Sharp-shinned hawk

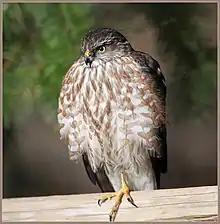
Immature (nominate group)

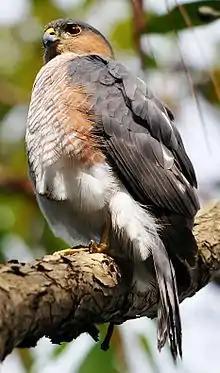
Endangered subspecies "venator", endemic to Puerto Rico

Sharp-shinned hawks construct a stick nest in a large conifer or dense group of deciduous trees. Clutches of 3 to 8 eggs have been recorded, but 4 to 5 eggs is the typical clutch size. The eggs measure and weigh about . The eggs are prized by egg-collectors, because they are heavily marked with surprisingly colorful and varied markings. The incubation period is thought to average at about 30 days. After hatching, the young are brooded for 16 to 23 days by the female, while the male defends the territory and catches prey. The young fledge at the age of about a month and rely on their parents for feeding and protection another four weeks. The nesting sites and breeding behavior of sharp-shinned hawks are generally secretive, in order to avoid the predation of larger raptors, such as the American goshawk and the Cooper's hawk. While in migration, adults are sometimes preyed on by most of the bird-hunting, larger raptors, especially the peregrine falcon. The breeding behavior of the taxa "chionogaster" (white-breasted hawk), "ventralis" (plain-breasted hawk) and "erythronemius" (rufous-thighed hawk) are comparably poorly known, but based on the available knowledge they appear to differ little from that of the nominate group